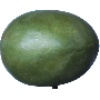
Label: Mango 1